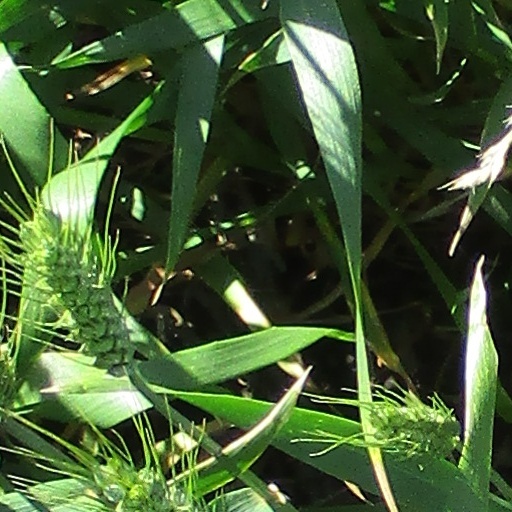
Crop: wheat